Copenhagen Metro

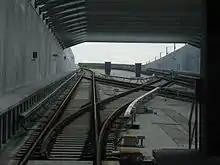
Crossover from elevated railway to tunnel near Islands Brygge

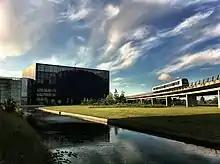
Copenhagen Metro train, with DR Byen in the background

The planning of the metro was spurred by the development of the Ørestad area of Copenhagen. The principle of building a rail transit was passed by the Parliament of Denmark on 24 June 1992, with the "Ørestad Act". The responsibility for developing the area, as well as building and operating the metro, was given to the Ørestad Development Corporation, a joint venture between Copenhagen Municipality (45%) and the Ministry of Finance (55%). Initially, three modes were considered: a tramway, a light rail and a rapid transit. In October 1994, the Development Corporation chose a light rapid transit.